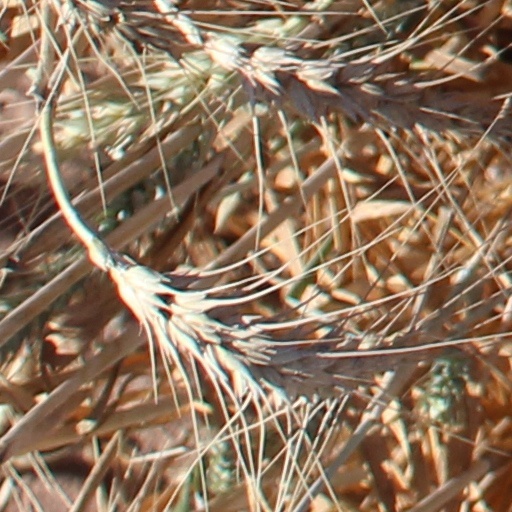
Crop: wheat